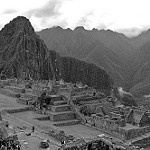
Label: B & W